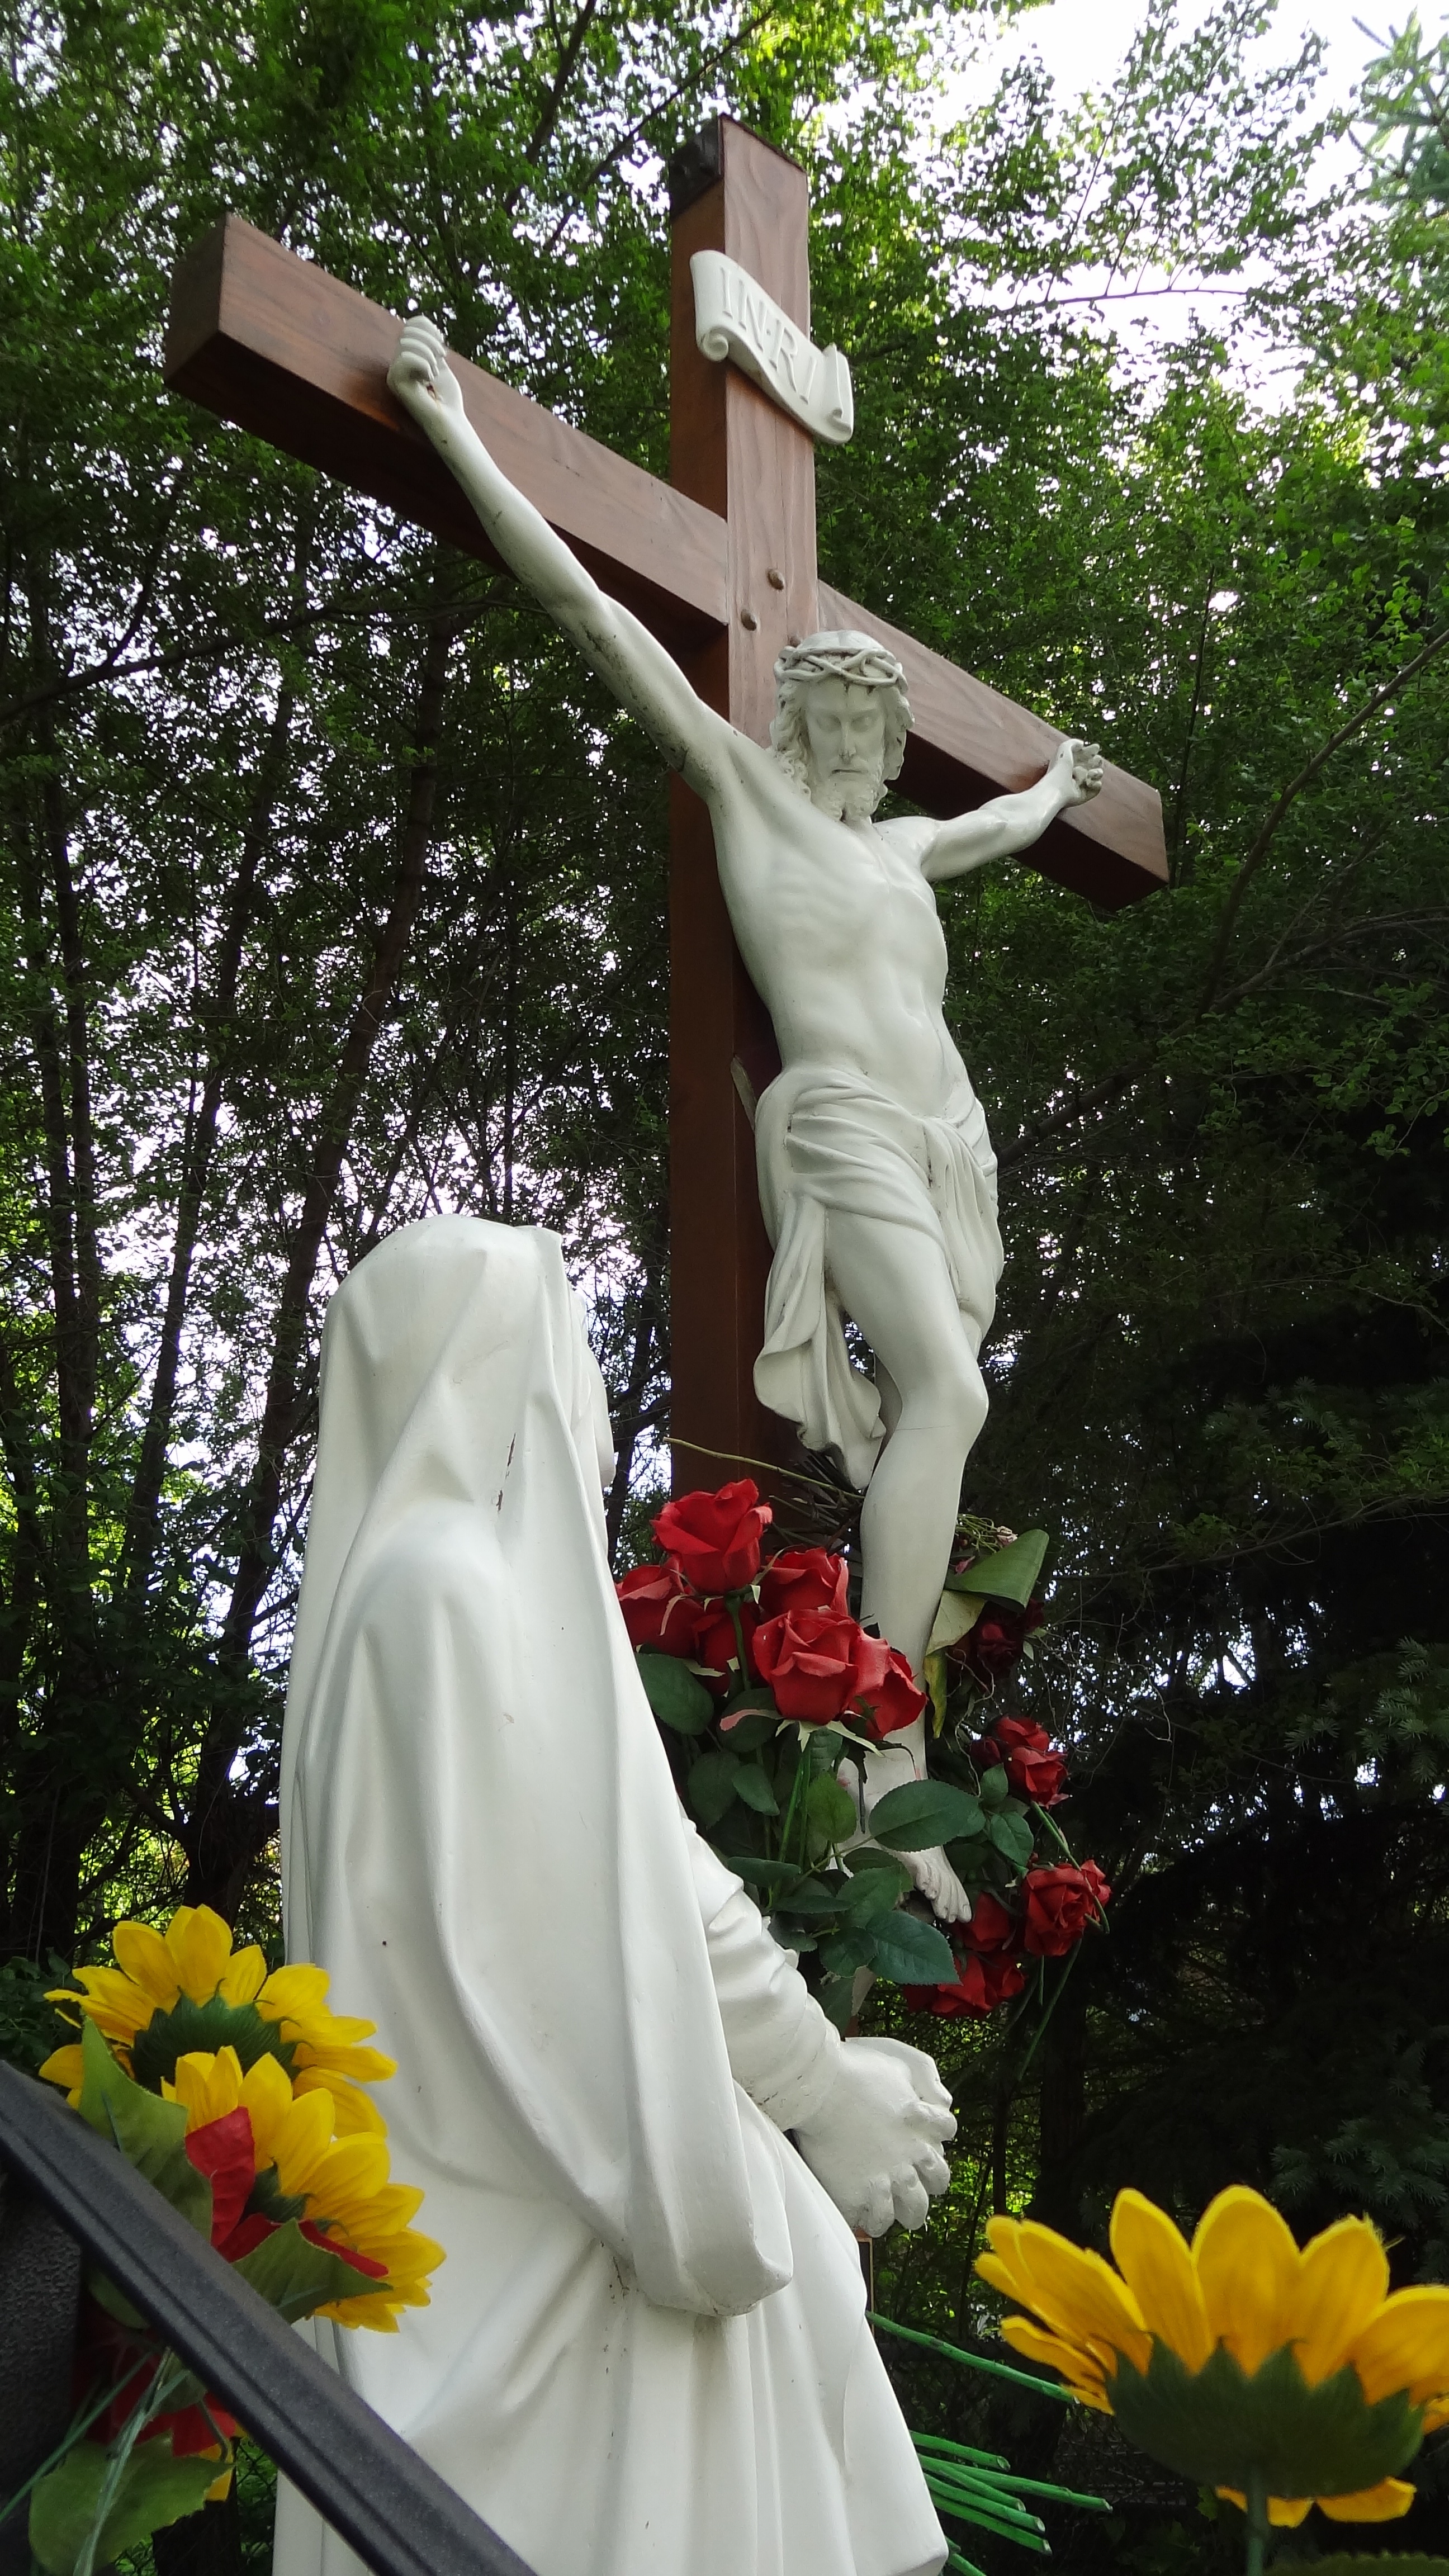
flower, monument, statue, church, sculpture, religious, memorial, art, jesus, christianity, holy, cross virgin mary